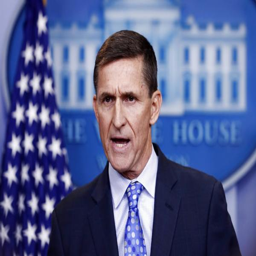
file - in this file photo , politician speaks during the daily news briefing .